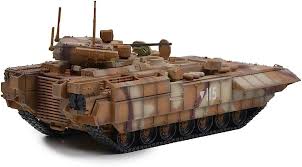
Label: BMP-T15